Japan–Korea Treaty of 1882

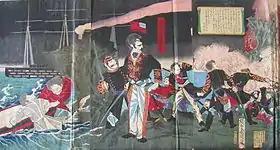
"The Korean Uprising of 1882" — woodblock print by Toyohara Chikanobu, 1882

As the violence unfolded, the Japanese legation was destroyed by rioters. The Japanese diplomats were forced to flee the country. When order was restored, the Japanese government demanded damages and other concessions form the Korean government.